NBA 2K2

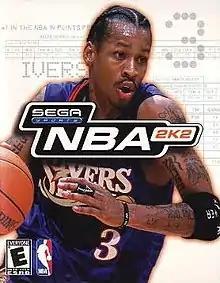
Box art featuring Allen Iverson

NBA 2K2 is a 2001 sports video game developed by Visual Concepts and published by Sega for Dreamcast, PlayStation 2, Xbox and GameCube. "NBA 2K2" featured more street courts such as Mosswood, Fonde Rec Center, Venice Beach, etc. The cover athlete is Allen Iverson of the Philadelphia 76ers.